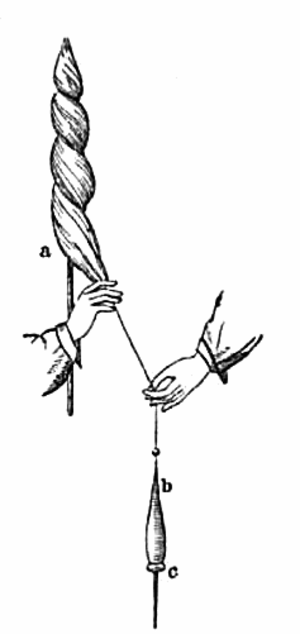
Une fusaïole est un anneau de poids variable utilisé en filage comme accessoire du fuseau lors du filage.